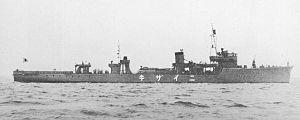
La Classe Sokuten est une classe de mouilleurs de mines de la Marine impériale japonaise construite entre 1937 et 1944 et ayant servi durant la Seconde Guerre mondiale.